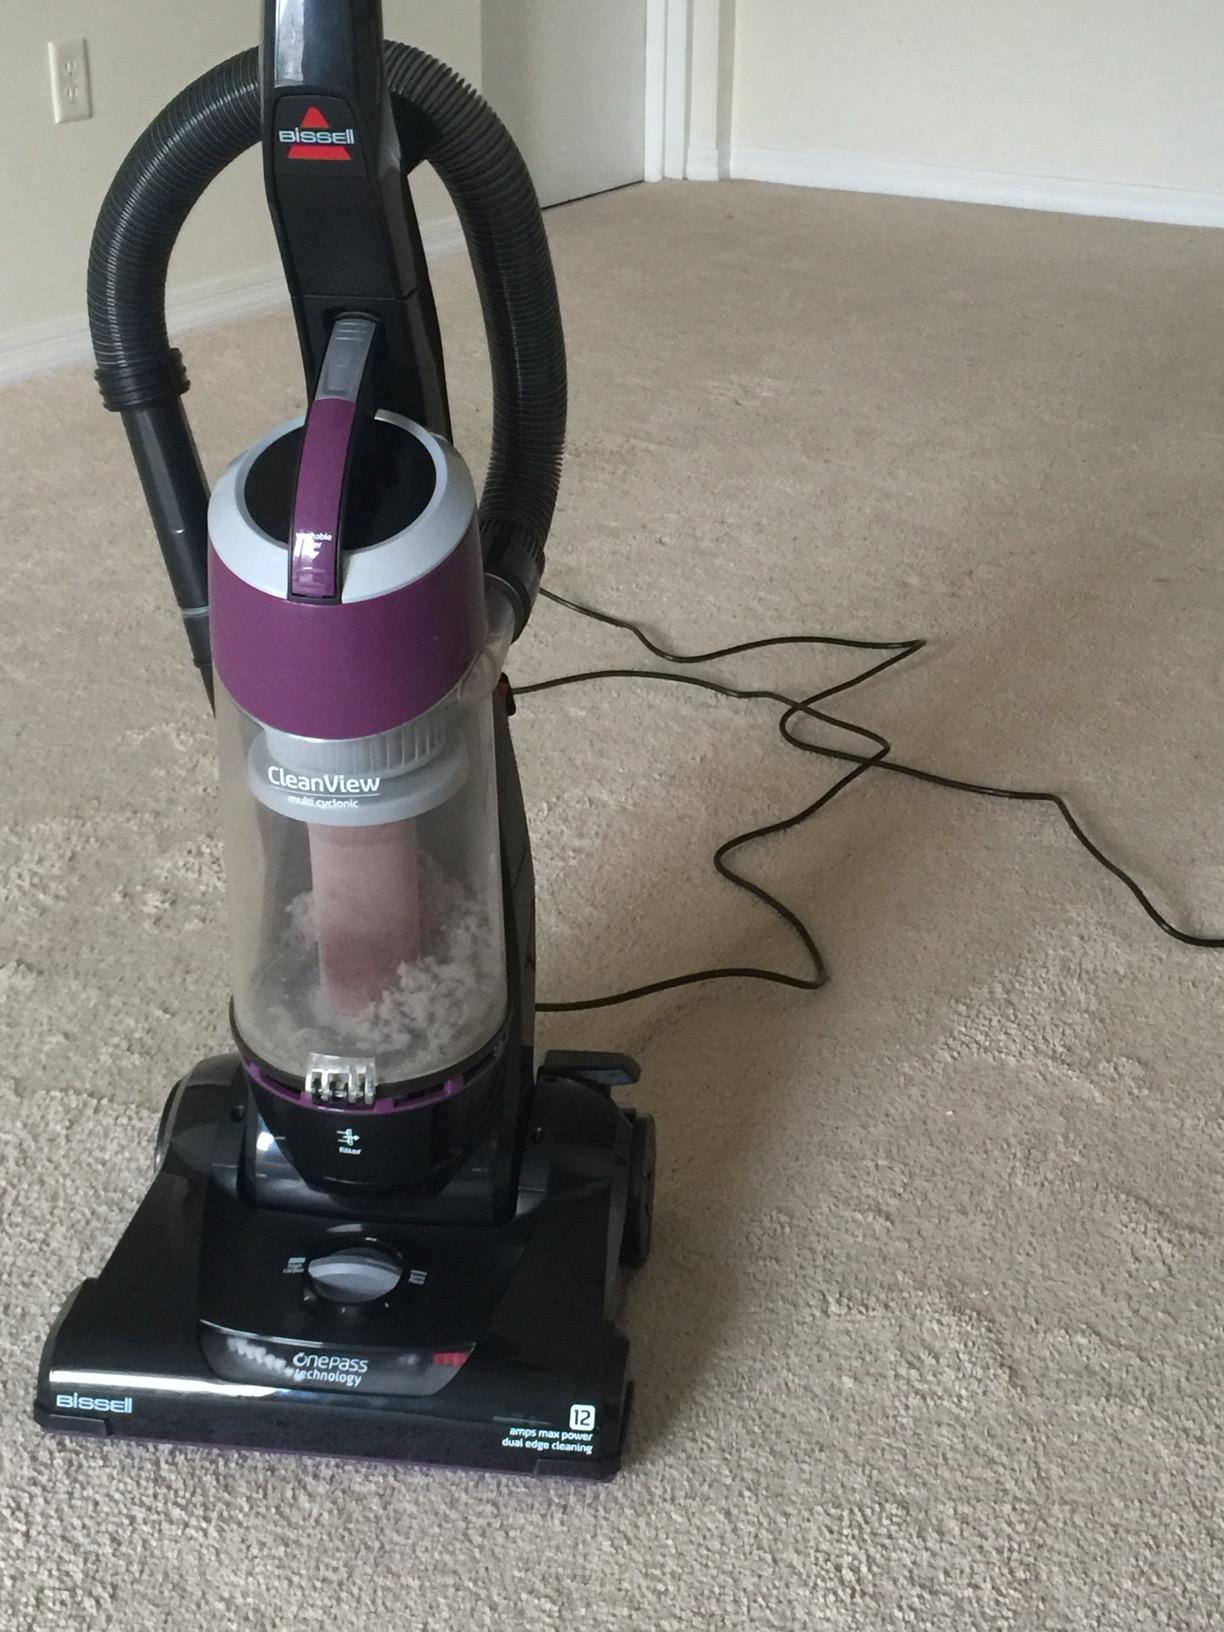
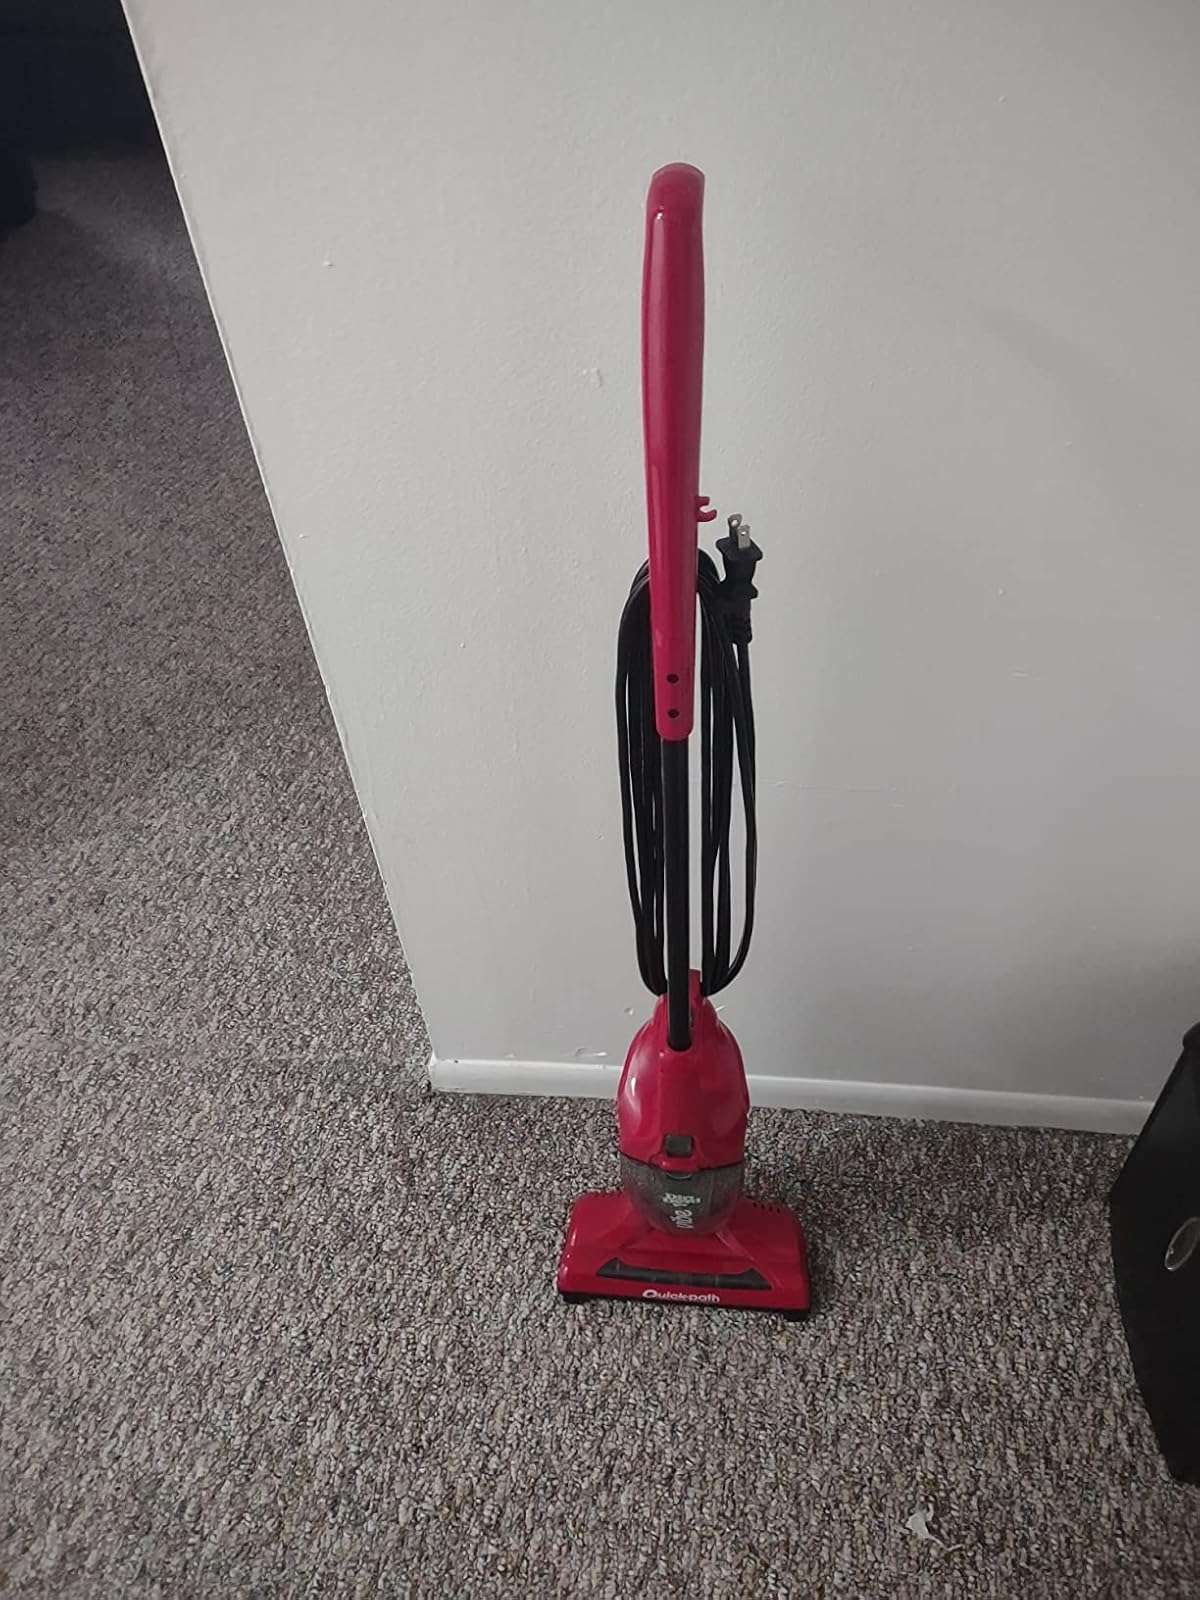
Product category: items_vacuum
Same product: no